Aubigny-en-Plaine

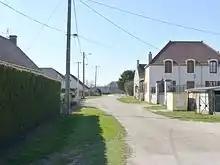
Rue de la Tuilerie

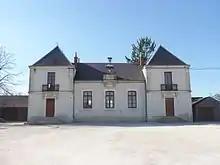
The Town Hall and School

The inhabitants of the commune are known as "Albineyais" or "Albineyaises" in French, from the original name of the commune of "Albineyum" in the 13th century.